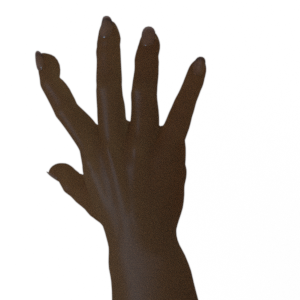
Label: paper